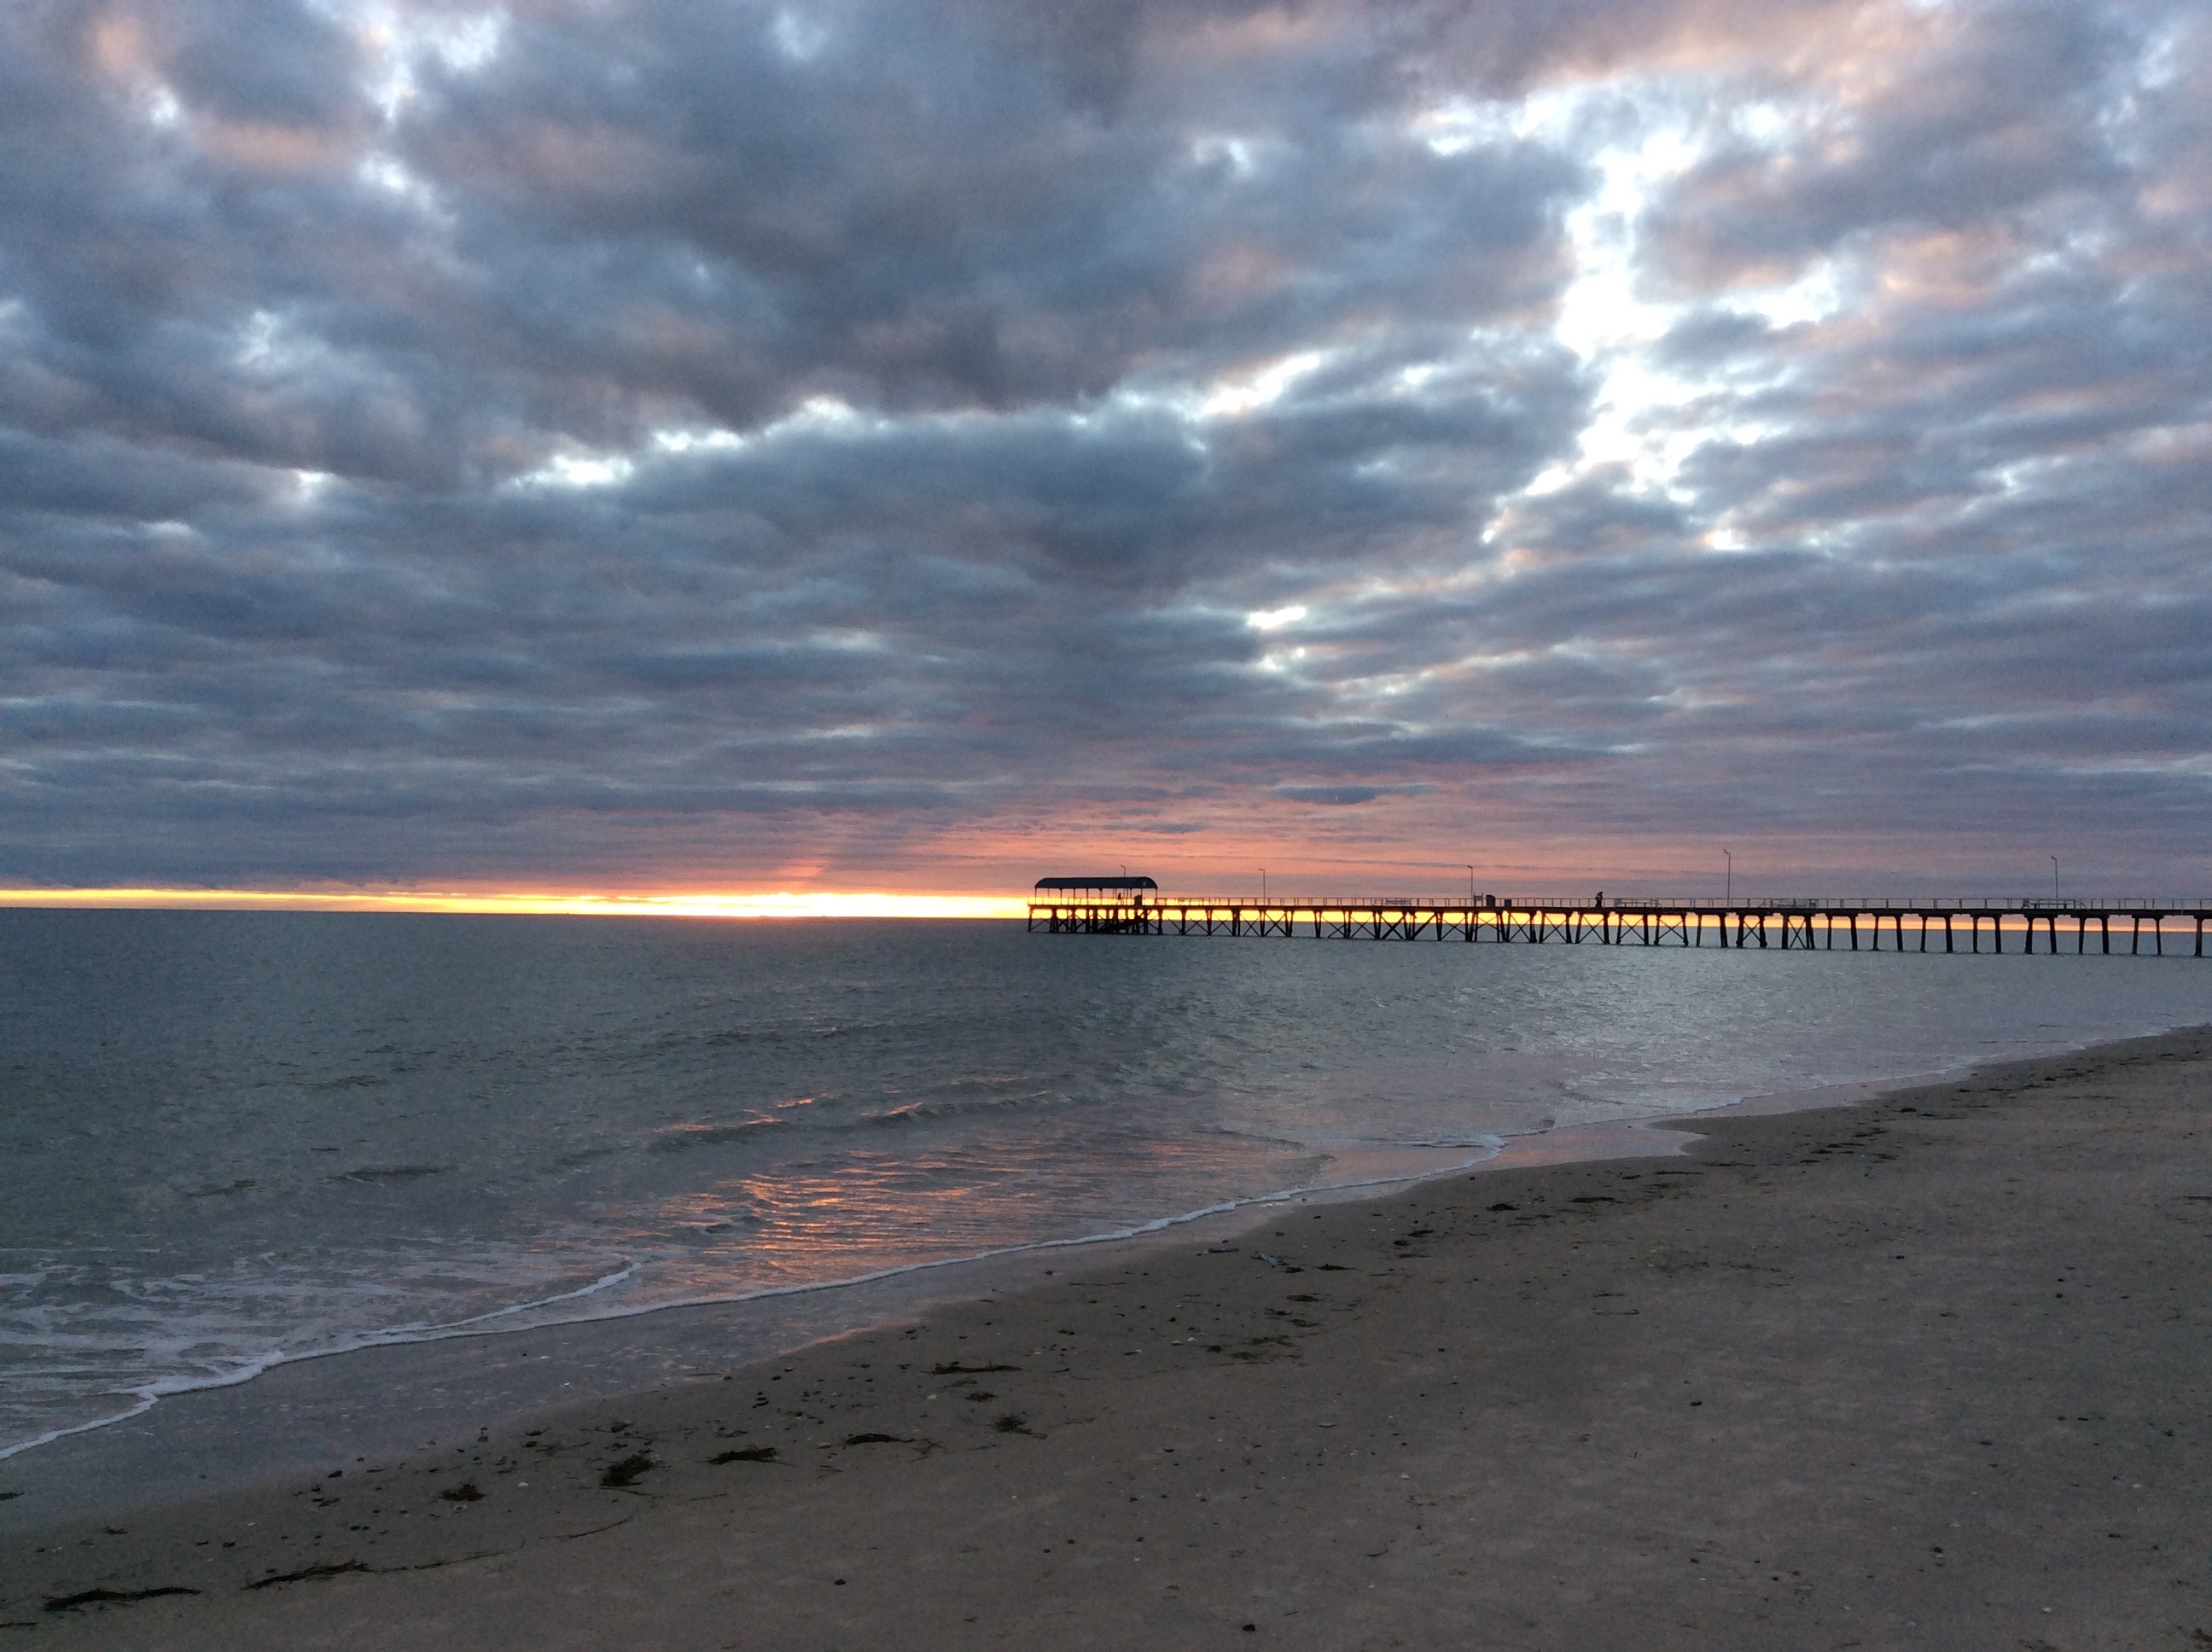
beach, sea, coast, sand, ocean, horizon, cloud, sky, sunrise, sunset, sunlight, morning, shore, wave, dawn, dusk, evening, bay, body of water, wind wave